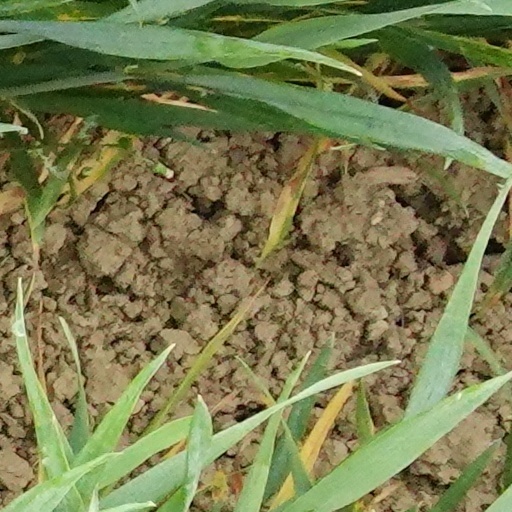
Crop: wheat